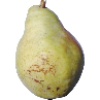
Label: pear_williams